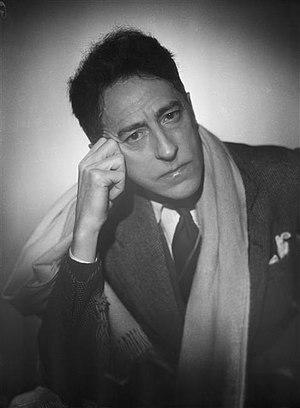
Leonor Fini, pseudonyme d’Eleonor Fini, née à Buenos Aires le 30 août 1908 et morte à Paris le 18 janvier 1996, est une artiste peintre surréaliste, graveuse, lithographe, décoratrice de théâtre et écrivaine française d'origine italienne.
Cet article présente la liste des membres de l'Académie française, rangée par ordre chronologique de leur élection à chaque fauteuil. Cette liste est précédée d'une liste réduite portant uniquement sur les membres actuels et présentée successivement selon quatre modes de rangement : par ordre alphabétique, par numéro de fauteuil, par date d'élection et par date de naissance.